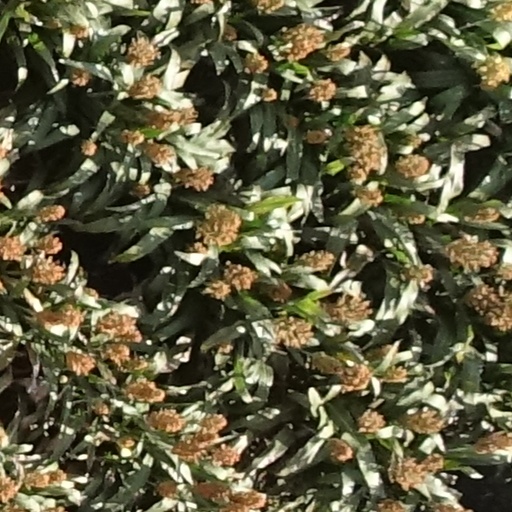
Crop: sorghum